Louis Bellaud

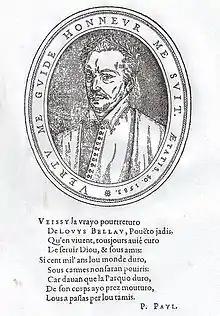

Louis Bellaud also known as Bellaud de la Bellaudière (1543–1588) was an Occitan language writer and poet from Provence.